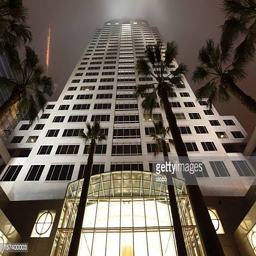
a tall building rises into the sky .